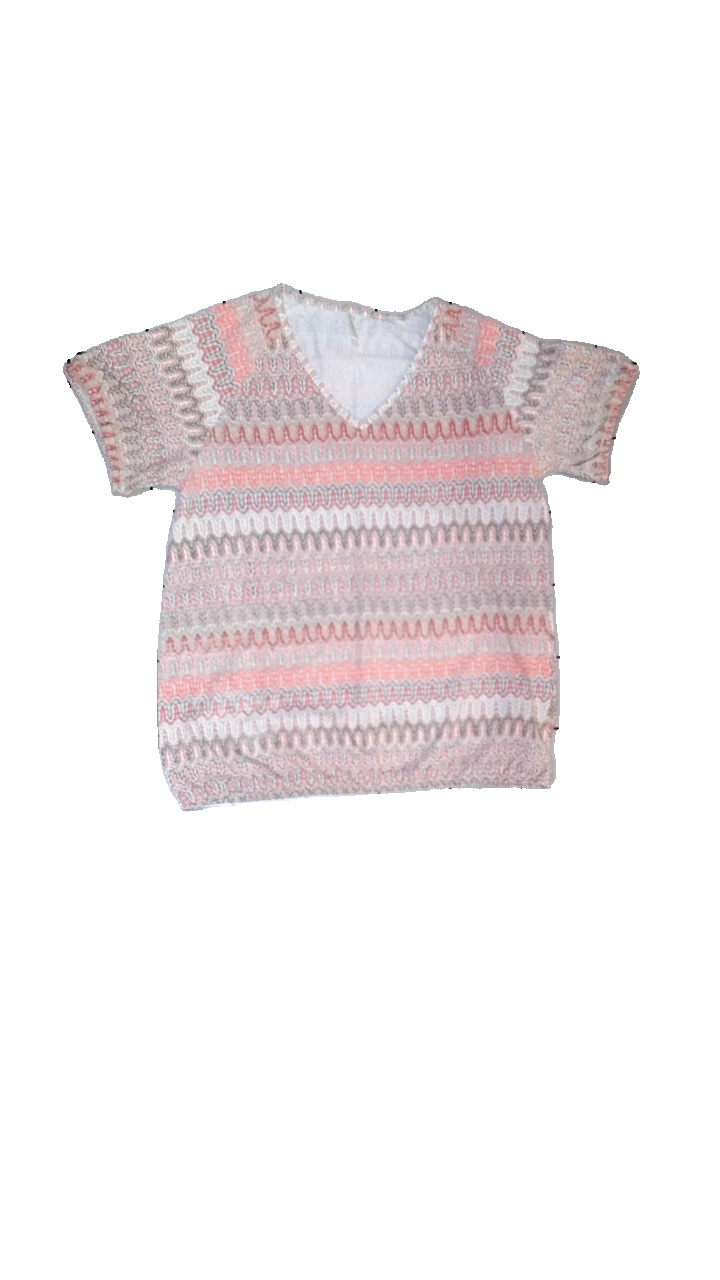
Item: T-shirt (Ladies)
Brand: Free Quent
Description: t-shirt med vågiga ränder
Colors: White, Pink, Grey
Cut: Regular
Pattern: Striped
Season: All
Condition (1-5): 5
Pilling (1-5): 5
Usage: Reuse
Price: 50-100